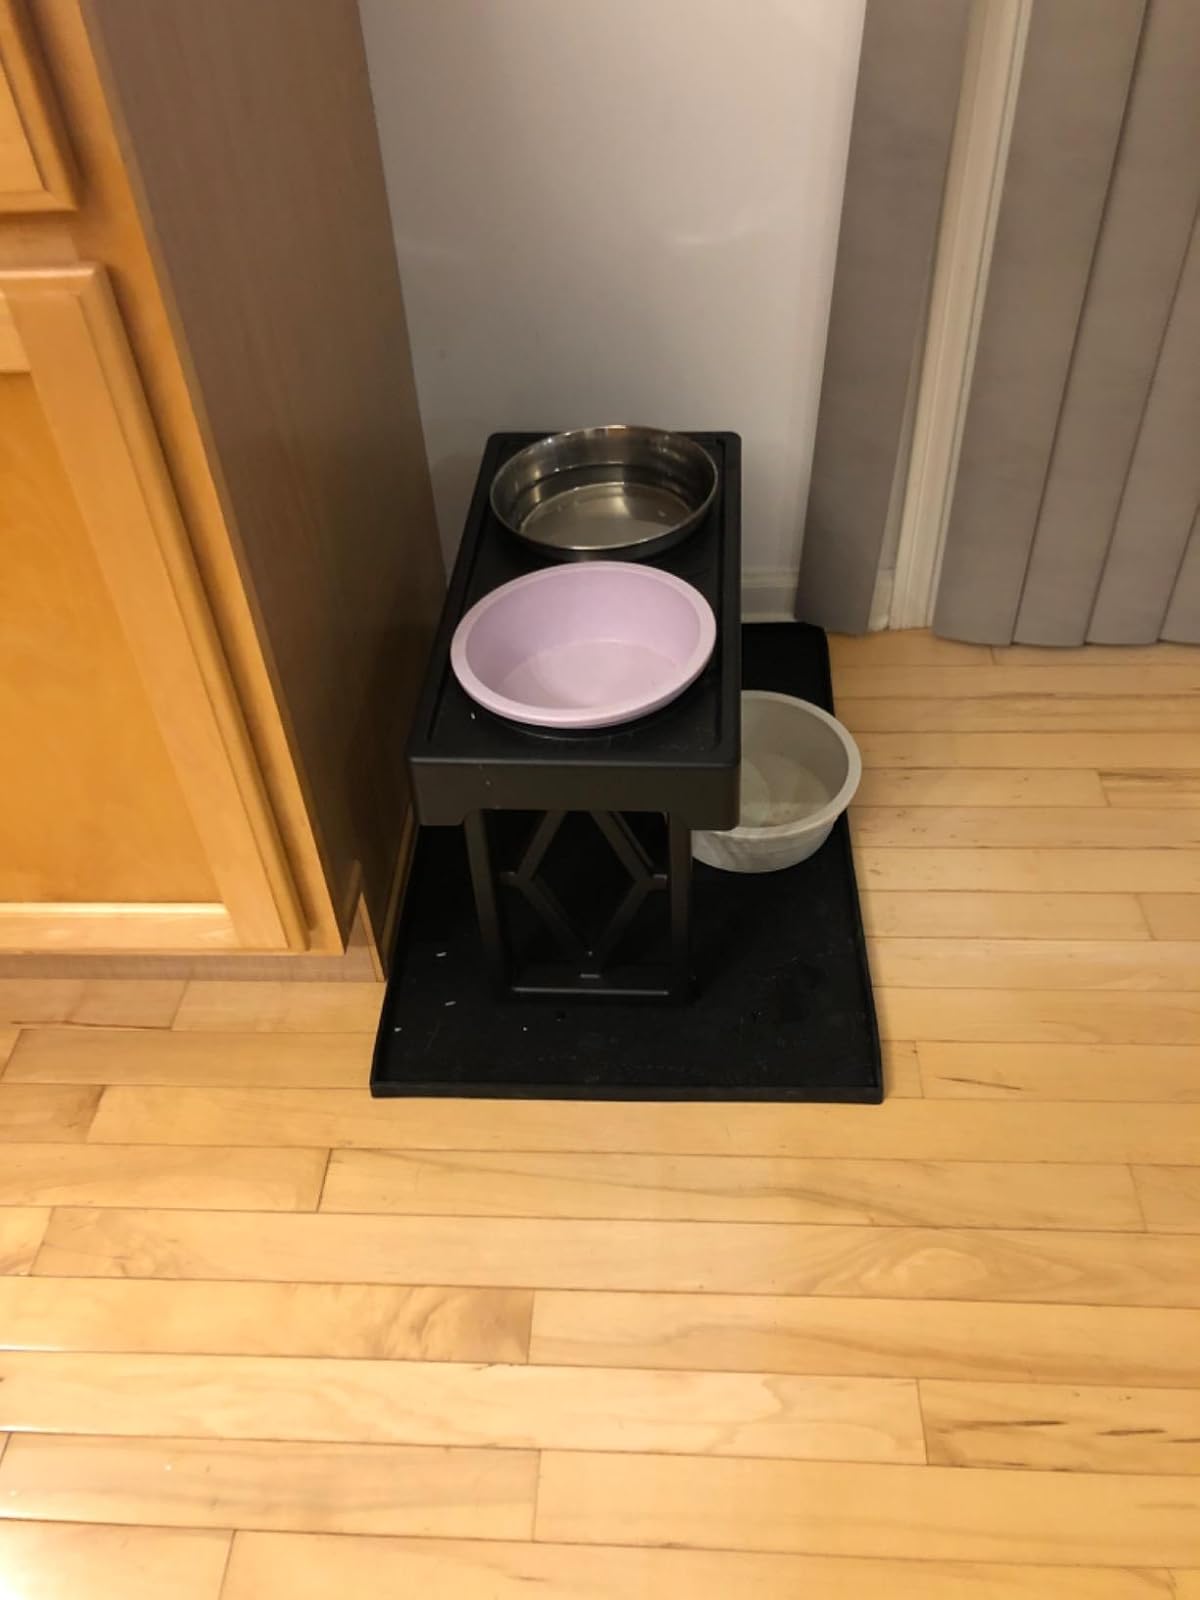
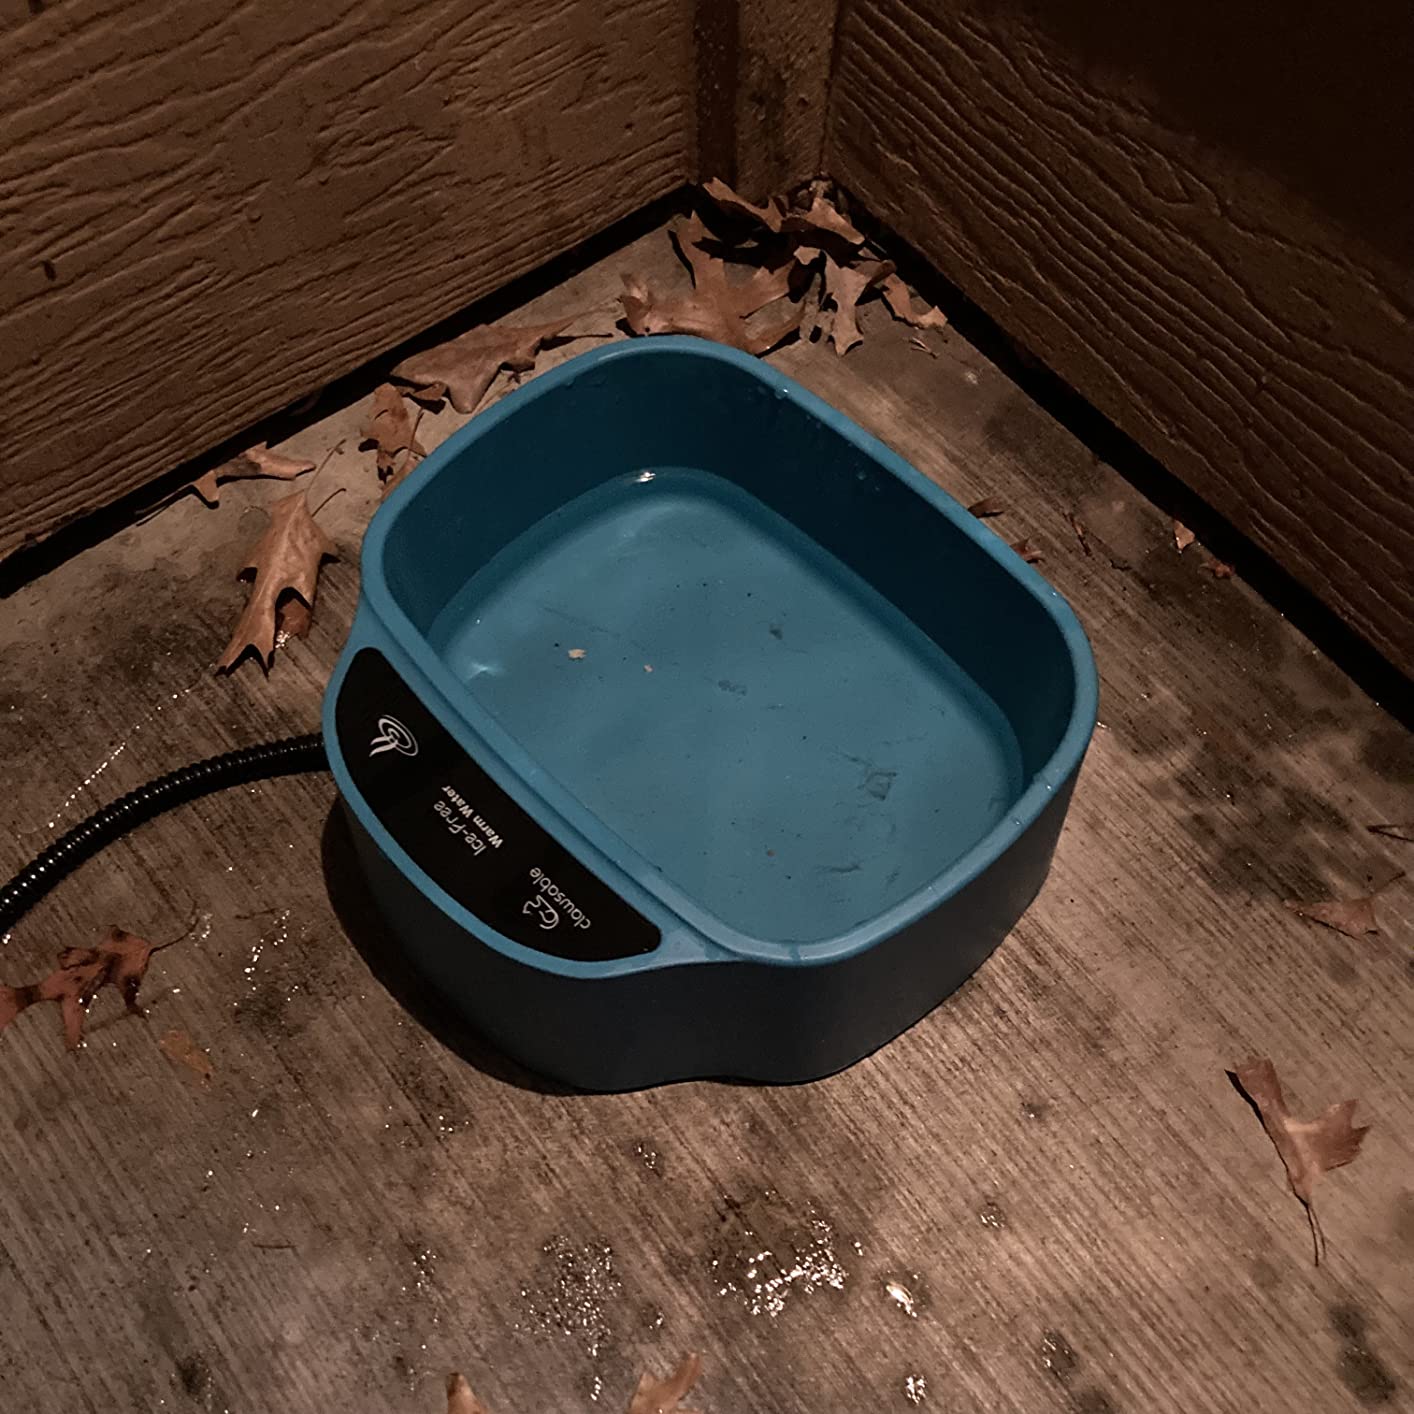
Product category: items_bowl
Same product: no